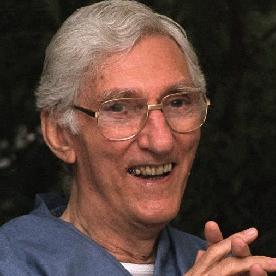
Age: 76